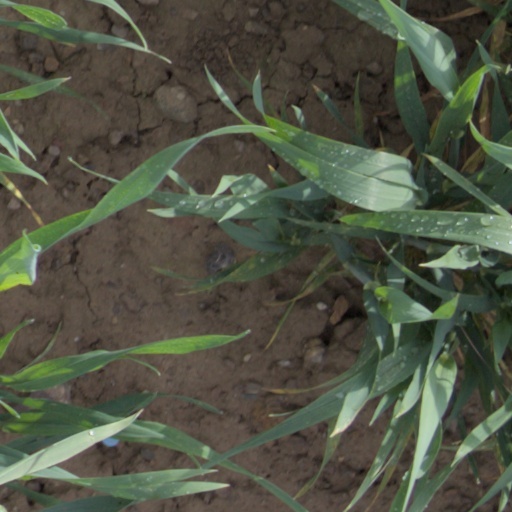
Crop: wheat